5th Legislative Council of Hong Kong

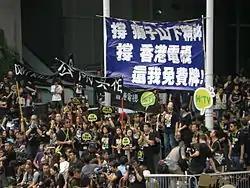
Protests against the HKSAR government's decision to refuse a free-to-air broadcast licence to Hong Kong Television.

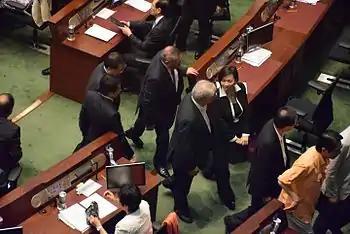
Pro-Beijing legislators walked out right before the historic vote.

On 18 June 2015, right before the vote, pro-Beijing legislator Jeffrey Lam Kin-fung led a walk-out of members of the Democratic Alliance for the Betterment and Progress of Hong Kong (DAB), the Business and Professionals Alliance for Hong Kong (BPA), most members of the Hong Kong Federation of Trade Unions (FTU) and other pro-Beijing legislators, leaving five Liberal Party legislators, Chan Yuen-han of the FTU and two other pro-Beijing independents remained in the chamber. The government's reform proposal failed as 8 legislators voted in favour and 28 votes against. All 27 pan democrats who had vowed to vote down the reform did so, as did one pro-Beijing legislator Leung Ka-lau representing the Medical constituency. Lam explained that the walk-out was an impromptu attempt to delay the division after the chairman denied his request for a 15-minute recess so that his party member Lau Wong-fat, who was delayed, could cast his vote in favour of the Beijing-backed reforms. However, enough legislators remained in the chamber that quorum was met and the proposal was voted down while most of the pro-Beijing legislators were outside. Nine pro-Beijing legislators, including five Liberal Party members, stayed behind out of confusion, and only eight of them voted in favour of the package, giving the rest of the world the false impression there was no support for the blueprint.